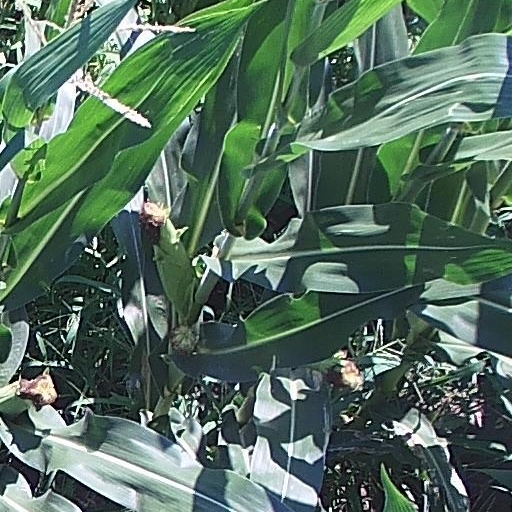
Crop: maize; corn